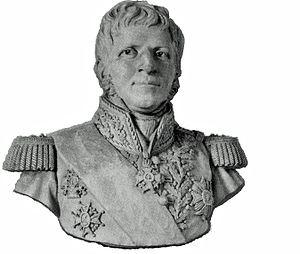
Louis Tirlet, buste de Trouillot en 1894.